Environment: real
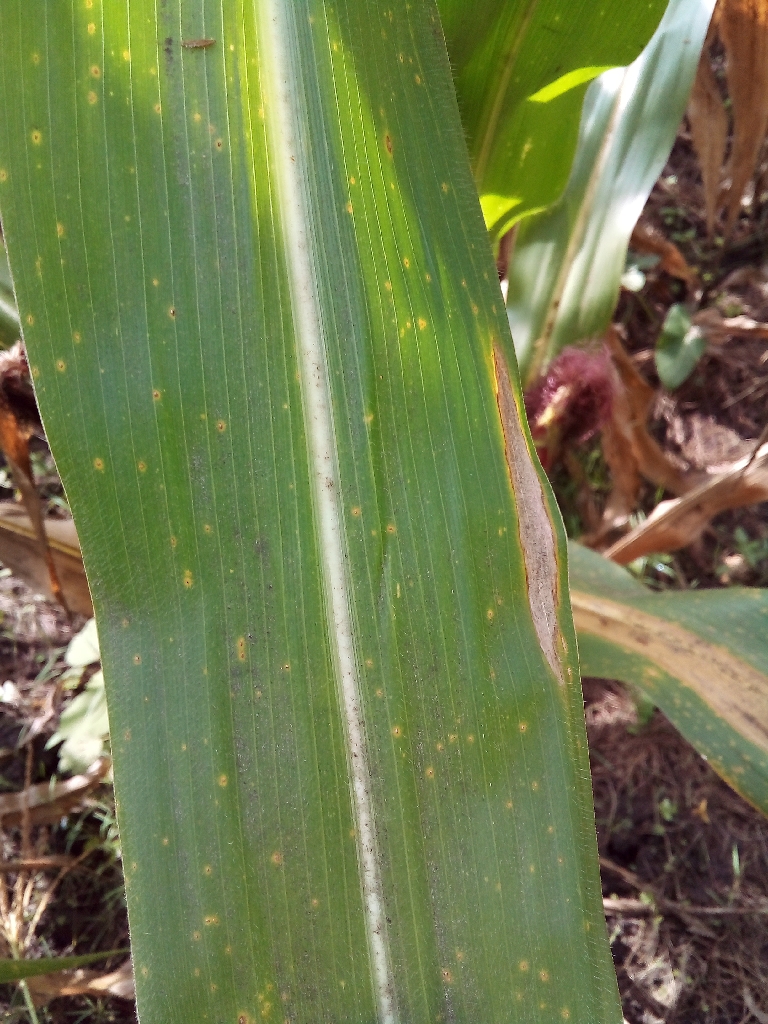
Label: northern_corn_leaf_blight